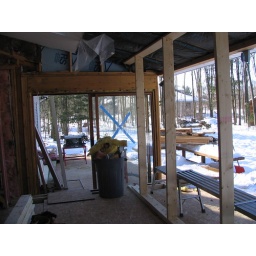
Temporary wall in new kitchen to hold up roof, week two day four morning